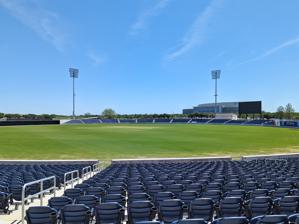
Building: Grand Prairie Stadium
Country: United States of America
Year built: 2008
Sports stadium in Grand Prairie, Texas, US Grand Prairie Stadium Former names QuikTrip Park (2008–2014) AirHogs Stadium (2015–2019) Location 1600 Lone Star Pkwy Grand Prairie, Texas , U.S. Coordinates 32°46′05″N 96°59′11″W / 32.76806°N 96.98639°W / 32.76806; -96.98639 Owner City of Grand Prairie Operator American Cricket Enterprises Capacity 7,200 (expandable up to 15,000) Field size Left Field - 330 ft (100.58 m) Center Field - 397 ft (121.0 m) Right Field - 330 ft (100.58 m) Surface Grass Construction Broke ground May 31, 2007 Opened May 16, 2008 Construction cost $ 20 million Architect HKS Tenants United States national cricket team (2024-present) Texas Super Kings ( MLC ) (2023-present) Dallas Mustangs ( MiLC ) 2020-2023 Dallas Xforia Giants ( MiLC ) (2023-present) Grand Prairie/Texas AirHogs ( AA ) 2008–2019 Dallas Desire ( LFL ) 2009 Texas United ( USL2 ) 2017–2019 Ground information International information First ODI 25 October 2024: United States v Scotland Last ODI 4 November 2024: Nepal v Scotland First T20I 1 June 2024: United States v Canada Last T20I 20 October 2024: United States v Nepal As of 4 November 2024 Source: Cricinfo Grand Prairie Stadium (formerly QuikTrip Park and AirHogs Stadium ) is a cricket ground and former ballpark in Grand Prairie, Texas . Opened in May 2008, it served as the home stadium of the Texas AirHogs of the American Association of Professional Baseball from 2008 through 2019, and of the USL League Two soccer team Texas United from 2017 to 2019. After the AirHogs folded in October 2020, it was announced that American Cricket Enterprises—the commercial partner of USA Cricket —had acquired the lease to AirHogs Stadium, and planned to redevelop the ballpark as a cricket ground. The $20 million redevelopment began in April 2022, and the stadium reopened in July 2023 for the inaugural season of the Twenty20 league Major League Cricket —during which it hosted most matches. The stadium also serves as a home and training facility for the United States national team , and was one of three U.S. host stadiums during the group stage of the 2024 ICC Men's T20 World Cup . History The ballpark was constructed for the newly formed Texas AirHogs baseball team; Tulsa-based convenience store chain QuikTrip funded and acquired the naming rights to the stadium, considering it a part of the company's 50th anniversary. In 2013, its natural grass surface was replaced with Matrix artificial turf . By 2016, after the expiration of QuikTrip's naming rights, the park was later referred to as The Ballpark in Grand Prairie or AirHogs Stadium . In 2017, the AirHogs' ownership group Neltex Sports Group established a new Premier Development League (PDL) soccer team, Texas United , which would play home matches at AirHogs Stadium. In 2020, the Texas AirHogs opted out of the American Association season due to the COVID-19 pandemic in Texas , and then terminated their membership in the league in October of that year. Conversion to a cricket stadium On November 17, 2020, it was announced that American Cricket Enterprises had signed a long-term lease for the stadium, which would undergo redevelopment to convert it into a facility that can host domestic and international cricket matches, and a Dallas-area team for its upcoming Twenty20 cricket league Major League Cricket . USA Cricket , the US governing body, also announced that the facility would be used as a high-performance training center. In May 2021, USA Cricket announced that Major League Cricket had been pushed back from 2022 to a 2023 launch due to a "lack of high-quality cricket stadiums" in the United States. It was also announced that the stadium renovations were set to begin the same month, and would last from mid-2022 to summer 2023. With the acquisition of the stadium, Texas United began playing most of their home matches on the campus of the University of Texas at Dallas beginning in the 2021 season. The renovations include refurbishment and enhancement of the stadium's 13 luxury suites and Hall of Fame and Officer Club Rooms, installation of "premium seating experiences" around the field, and the renovation and reopening of the stadium's sports bar facility. Other cricket amenities such as training nets, batting lanes, and outside turf fields are planned to be added in "subsequent renovation phases". Dallas-based architect HKS was retained by ACE for this stadium, with the Manhattan Construction Company tapped to act as Construction Manager. In March 2022, ACE stated that it expected to complete the project by March 2023, with the stadium being part of a $110 million investment into new and refurbished cricket-specific stadiums for MLC, and other ventures such as the 2024 ICC Men's T20 World Cup . Ground broke in April 2022, and construction started that July. The project has reportedly costed an excess of $20 million. The stadium was rededicated by the city on July 11, 2023, and it hosted most matches during the inaugural season of MLC that began on July 13. Following the season, the stadium hosted local Minor League Cricket team, the Dallas Mustangs, for their 2023 campaign . It also hosted the finals of that season, where it saw the Mustangs emerge victorious over the New Jersey Somerset Cavaliers. The stadium hosted matches during the group stage of the 2024 Men's T20 World Cup, including the opening match between the United States and Canada; temporary bleachers were installed to double the capacity of the stadium for the tournament. On June 6, 2024, the U.S. team notably upset Pakistan at the stadium in their second tournament match. 2024 ICC Men's T20 World Cup matches Main article: 2024 ICC Men's T20 World Cup 1 June 2024 19:30 UTC−5 ( N ) Scorecard Canada 194/5 (20 overs) v United States 197/3 (17.4 overs) Navneet Dhaliwal 61 (44) Harmeet Singh 1/27 (4 overs) Aaron Jones 94 * (40) Dillon Heyliger 1/19 (3 overs) United States won by 7 wickets Grand Prairie Stadium, Dallas , Texas Umpires: Richard Illingworth (Eng) and Sharfuddoula (Ban) Player of the match: Aaron Jones (USA) United States won the toss and elected to field. Both United States and Canada made their T20 World Cup debut. This was the first World Cup match victory for the United States across all formats. 4 June 2024 10:30 UTC−5 Scorecard Nepal 106 (19.2 overs) v Netherlands 109/4 (18.4 overs) Rohit Paudel 35 (37) Logan van Beek 3/18 (3.2 overs) Max O'Dowd 54 * (48) Dipendra Singh Airee 1/6 (2 overs) Netherlands won by 6 wickets Grand Prairie Stadium, Dallas , Texas Umpires: Langton Rusere (Zim) and Rod Tucker (Aus) Player of the match: Tim Pringle (Ned) Netherlands won the toss and elected to field. 6 June 2024 10:30 UTC−5 Scorecard Pakistan 159/7 (20 overs) v United States 159/3 (20 overs) Babar Azam 44 (43) Nosthush Kenjige 3/30 (4 overs) Monank Patel 50 (38) Mohammad Amir 1/25 (4 overs) Match tied (United States won the Super Over ) Grand Prairie Stadium, Dallas , Texas Umpires: Michael Gough (Eng) and Allahudien Palekar (SA) United States won the toss and elected to field. Babar Azam (Pak) became the highest run-scorer in T20Is, surpassing Virat Kohli . Super Over: United States 18/1, Pakistan 13/1 7 June 2024 19:30 UTC−5 ( N ) Scorecard Sri Lanka 124/9 (20 overs) v Bangladesh 125/8 (19 overs) Pathum Nissanka 47 (28) Mustafizur Rahman 3/17 (4 overs) Towhid Hridoy 40 (20) Nuwan Thushara 4/18 (4 overs) Bangladesh won by 2 wickets Grand Prairie Stadium, Dallas , Texas Umpires: Michael Gough (Eng) and Paul Reiffel (Aus) Player of the match: Rishad Hossain (Ban) Bangladesh won the toss and elected to field. This was Bangladesh's first win against Sri Lanka in a T20 World Cup . List of centuries Domestic T20 centuries The following table summarises the domestic Twenty20 centuries scored at the site. No. Score Player Team Balls Opposing team Date Result 1 137* Nicholas Pooran MI New York 55 Seattle Orcas July 30, 2023 Won Tenants United States national cricket team Main article: United States national cricket team Grand Prairie Stadium became one of the five established US facilities for cricket, with it set to host the 2024 T20 World Cup in June and July. Texas AirHogs Main article: Texas AirHogs The park was built for the Texas AirHogs of the American Association in 2007. They began play (as the Grand Prairie AirHogs) in May 2008 and finished their inaugural season with a final record of 56–40, also winning the Southern Division title before falling to the Sioux Falls Canaries in the finals. A few years later, they would win the 2011 American Association championship by winning a decisive game five at QuikTrip Park. The AirHogs folded in October 2020. The AirHogs hosted the American Association All-Star Game on July 21, 2009. Dallas Desire Main article: Dallas Desire The Dallas Desire were one of two teams that were introduced to the women's Lingerie Football League (now Legends Football League ) in 2004. They played two home games of their 2009 season in Grand Prairie. The team then moved to the Cotton Bowl for the 2010 season. Texas United In 2017, new Premier Development League (PDL) soccer team Texas United announced that they would play their inaugural season at Airhogs Stadium. Southern Arkansas University Muleriders The Mulerider baseball team used Airhog Stadium to host their Airhog DII Classic from 2015 to 2018. This event has featured several of the top teams in NCAA DII College Baseball. Other NJCAA Region V Baseball Tournament: 2013 WAC baseball tournament : 2013 NCAA Division II College World Series: 2017 Gallery Picture of the first base side two weeks before opening day 2008 Picture of action during an AirHogs game on Aug 16, 2008 Panoramic picture taken from center field. Smile Empty Soul performing at South by So What?! music festival in March 2014 Dallas alternative rock ensemble One Soul performing at South by So What?! on October 26, 2013 References